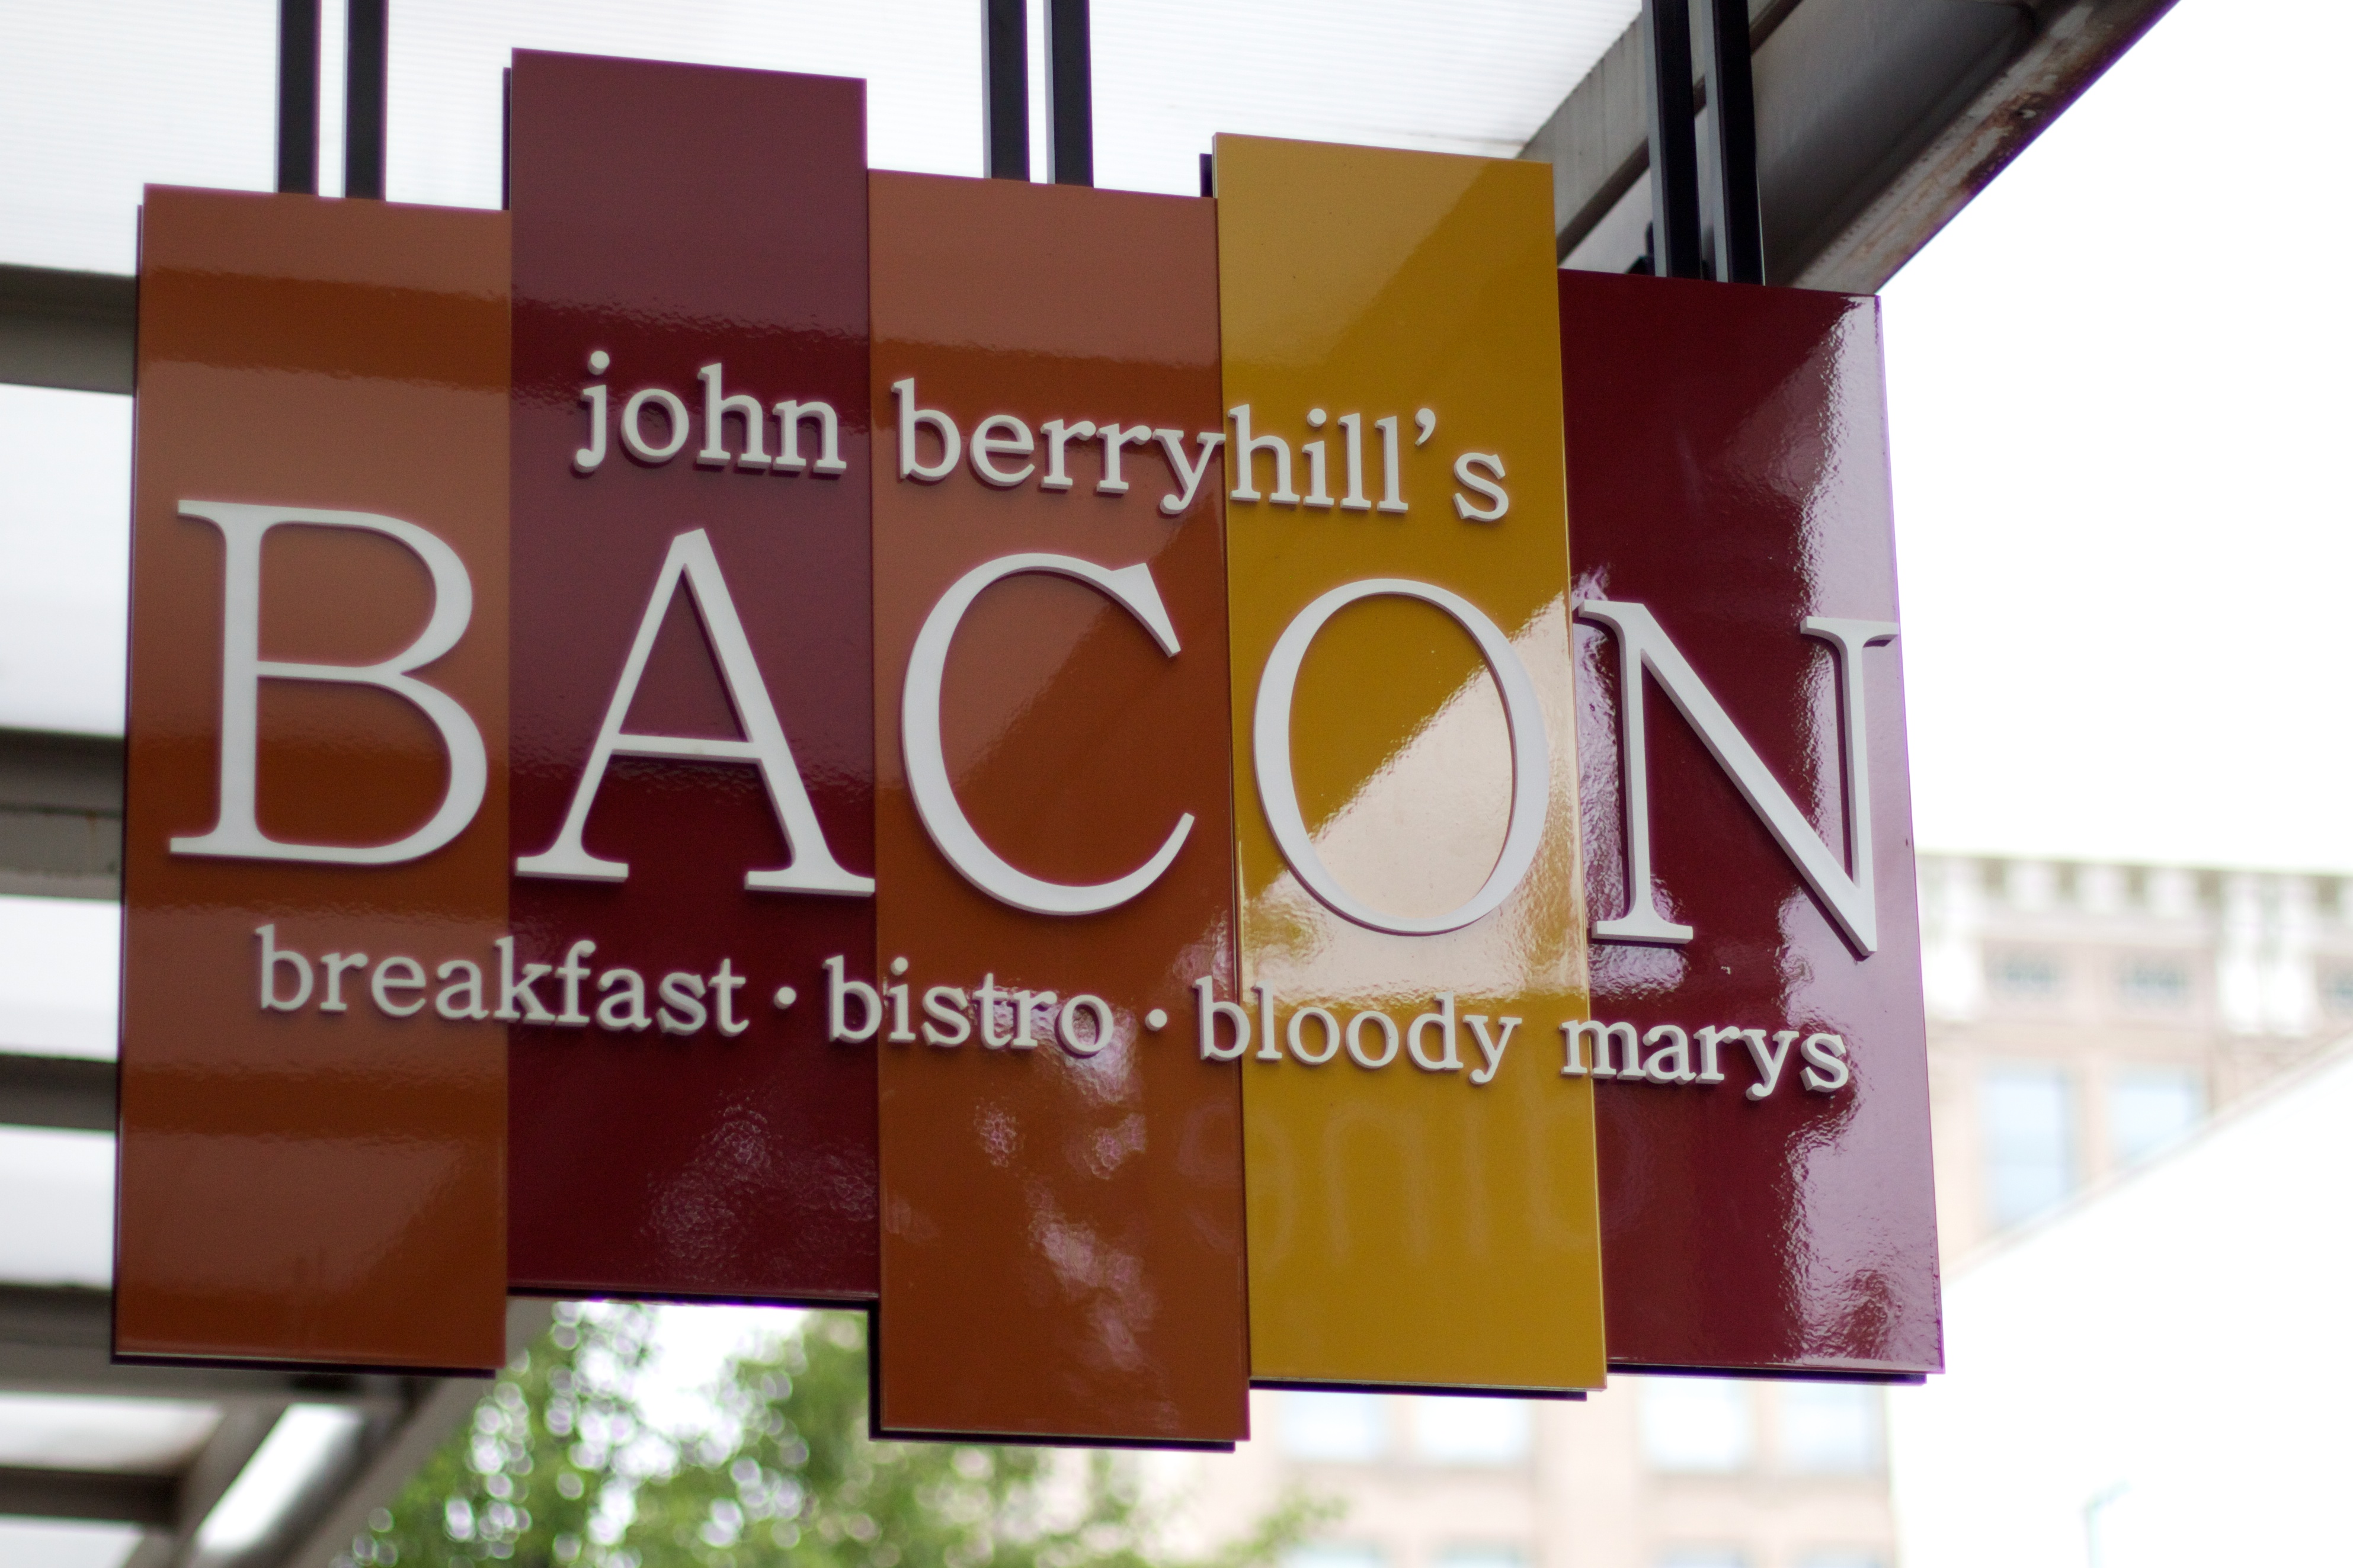
advertising, banner, signage, bacon, brand, product, font, odyssey, idaho